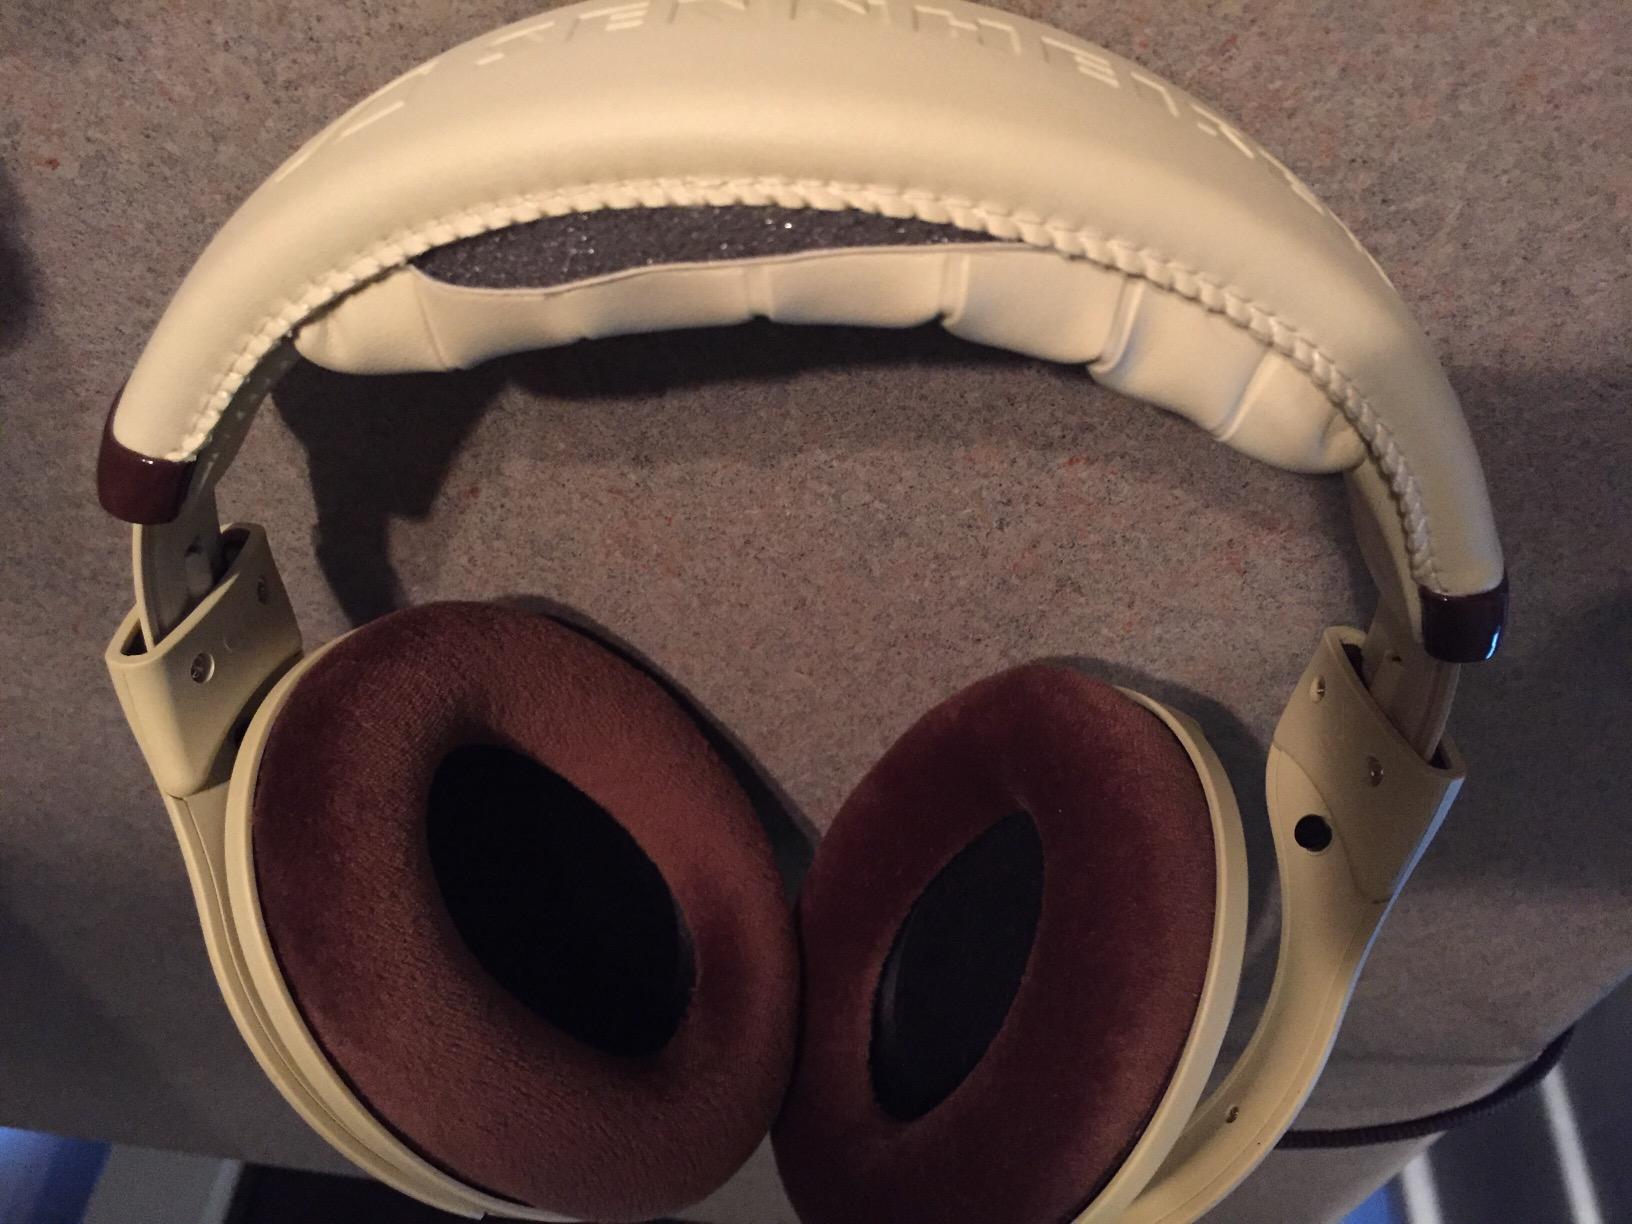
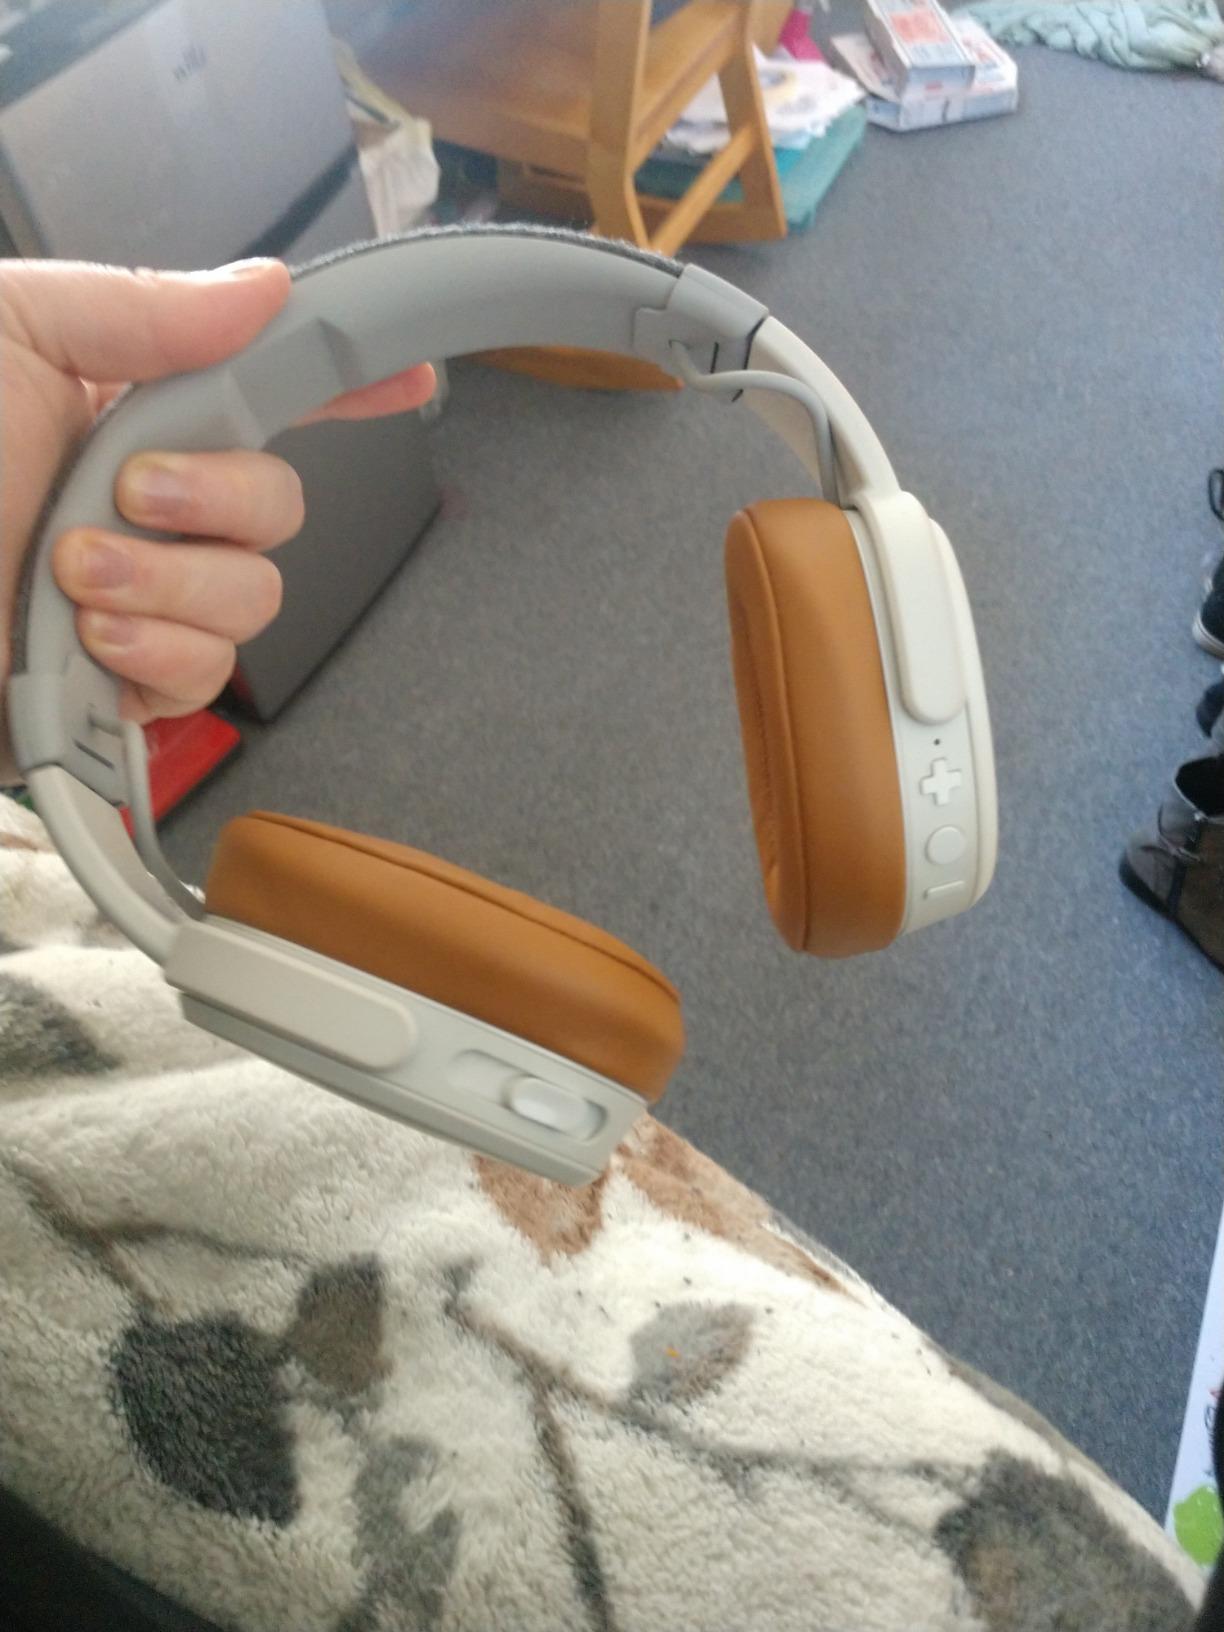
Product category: headphones
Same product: no